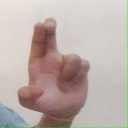
अक्षर: आ